Lower Saxon cuisine

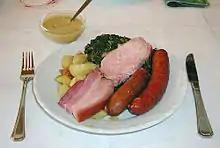
Grünkohl dish with "Pinkel", "Kassler" and "Speck"

Lower Saxon cuisine covers a range of regional, North German culinary traditions from the region correspondingly broadly to the state of Lower Saxony, which in many cases are very similar to one another, for example cuisine from the areas of Oldenburg, Brunswick, or East Frisia.